Annie's Cousin Fannie

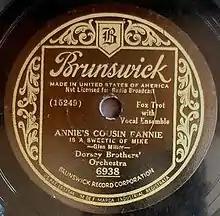
1934 Brunswick 78, 6938, "Annie's Cousin Fannie is a Sweetie of Mine".

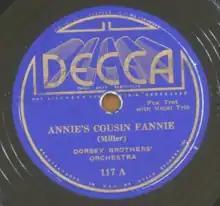
1934 Decca 78, 117A, "Annie's Cousin Fannie".

Annie's Cousin Fannie, which is sometimes listed as "Annie's Cousin Fanny", is a 1934 song composed by Glenn Miller and recorded by The Dorsey Brothers Orchestra for Brunswick and Decca Records. The Dorsey Brothers released two versions of the song in 1934 and 1935.